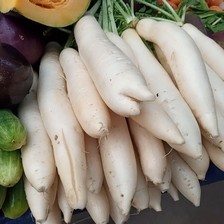
Label: others